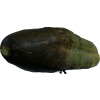
Label: cucumber